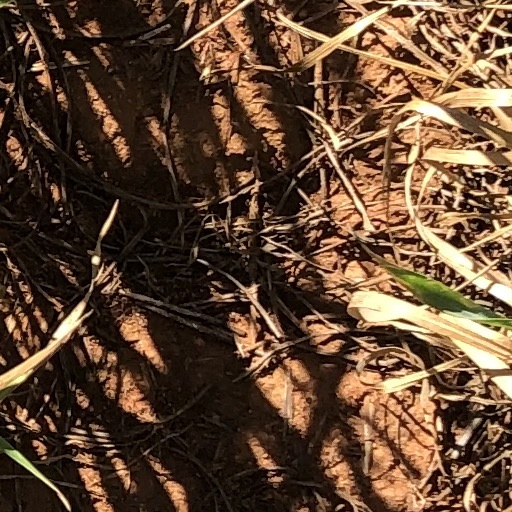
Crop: wheat